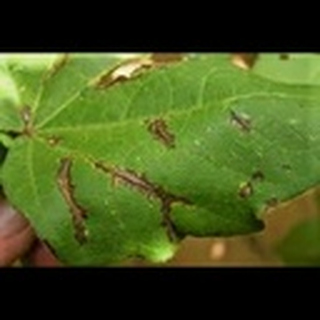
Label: cotton_bacterial_blight